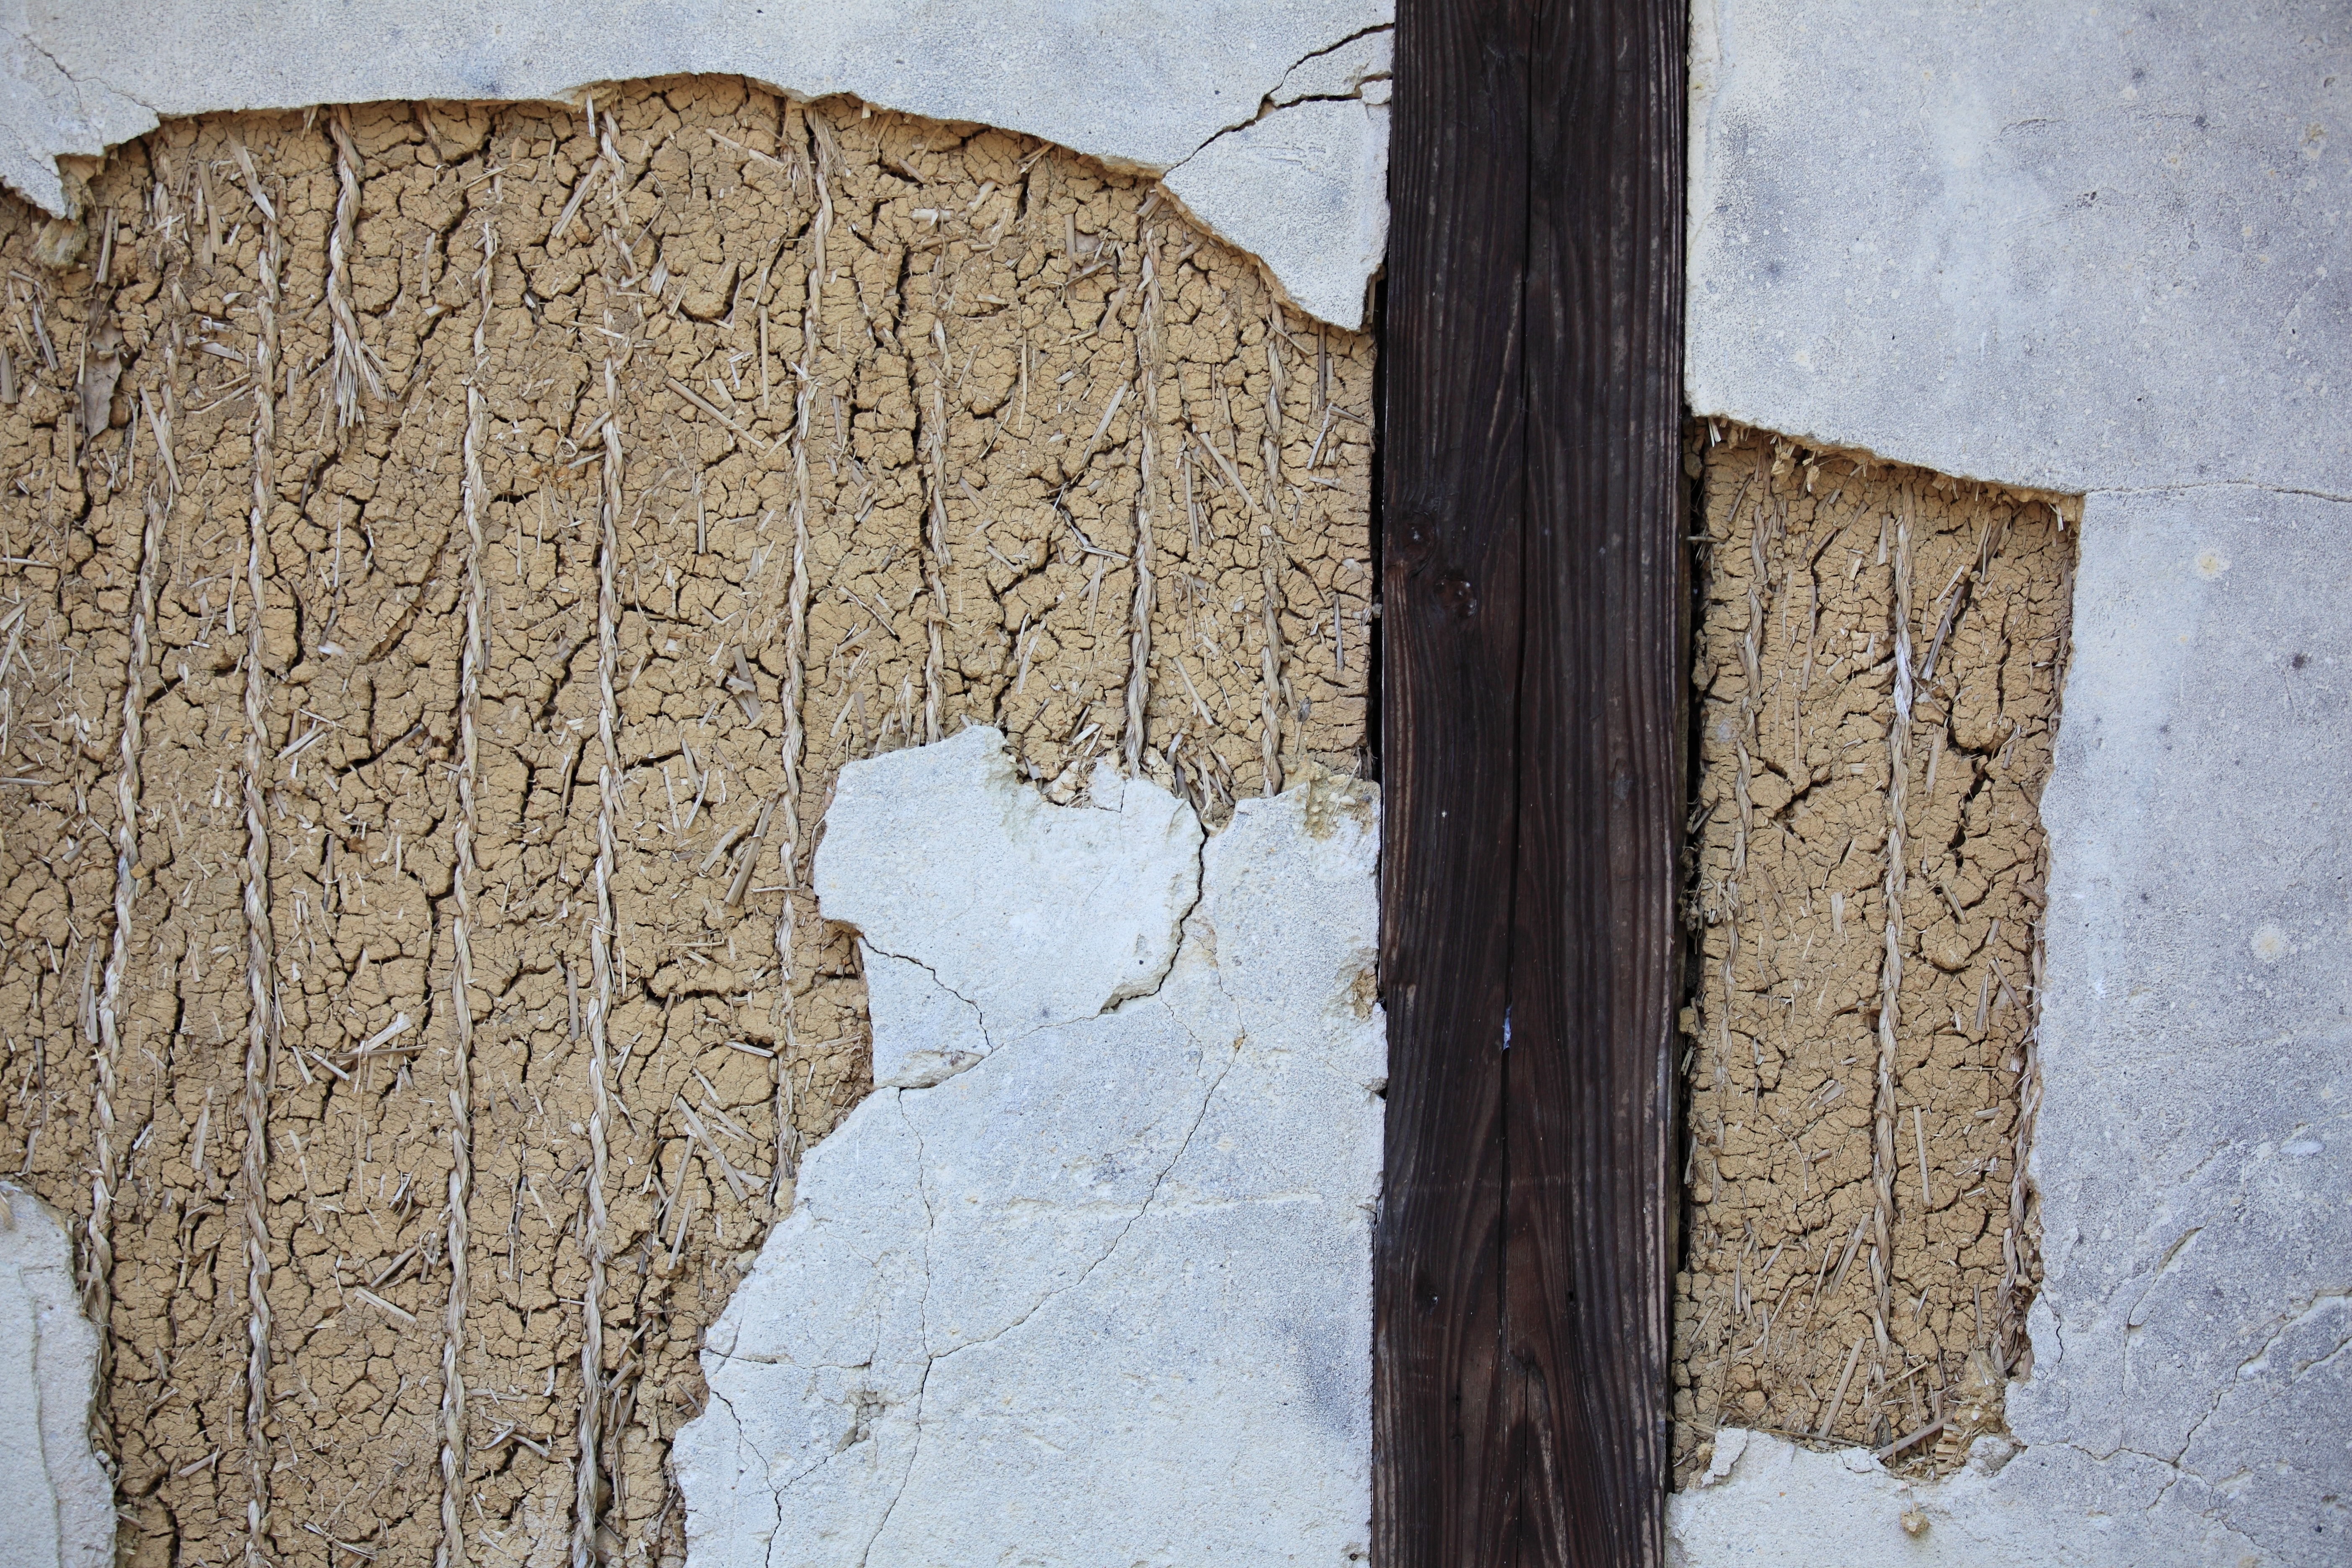
rock, wood, wall, high, museum, soil, material, sculpture, art, cool image, earth, temple, tochigi, 5d, history, hires, carving, i, markii, hi, res, resolution, sankokan, mashikomachi, hagagun, stele, ancient history